Meycauayan Church

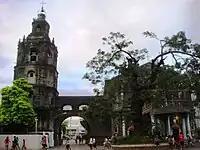
The 1668 Parish Church of St. Francis of Assisi and the patio

The parish was founded in 1578 by Fr. Juan de Plasencia and Fr. Diego de Oropeza, the first batch of Franciscan priests to reach the Philippines in 1577. They built a small church made of nipa thatch and bamboo in a small area called "Sitio Torril", which is now part of Brgy. Bahay Pare in Meycauayan. The church was blown by a typhoon in 1588.